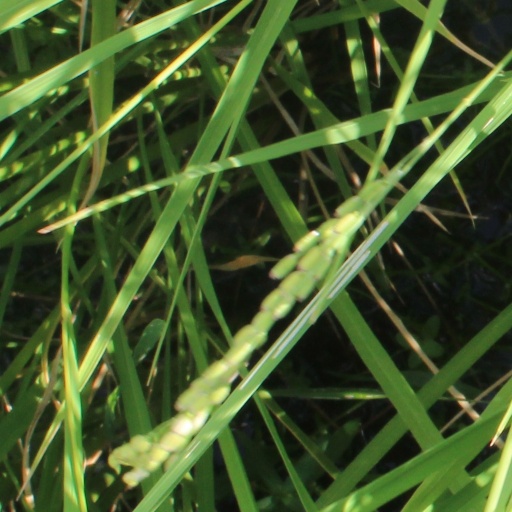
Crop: rice